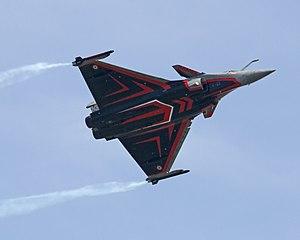
Régis Rocca, né le 15 mars 1979 à Nice, est un graphiste et designer français. Il collabore avec l'Armée de l'Air comme designer depuis 2009 et a signé une trentaine de livrées aéronautiques militaires. Chaque année, ses designs sont vus par plusieurs centaines de milliers de spectateurs lors de la saison estivale des meetings.